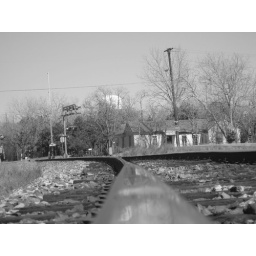
view of railroad tracks in black and white